María Félix

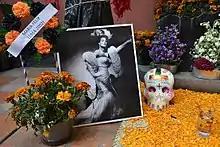
A public ofrenda for Félix on the Day of the Dead commemoration at San Ángel, Mexico City

María Félix died in her sleep on 8 April 2002, her 88th birthday in Mexico City. She was buried in her family's mausoleum alongside her son Enrique and parents at the Panteón Francés located in Mexico City. In 2018, Google celebrated Felix's 104th birthday with a Google Doodle. A skeletal version of Felix appears briefly in the 2017 Pixar film "Coco", as a guest at a party in the Land of the Dead, with luchador El Santo as her date.